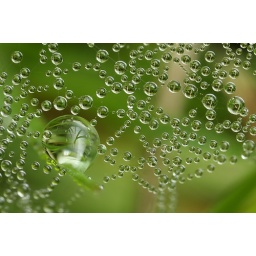
Dewdrops in ground spider web in the grass